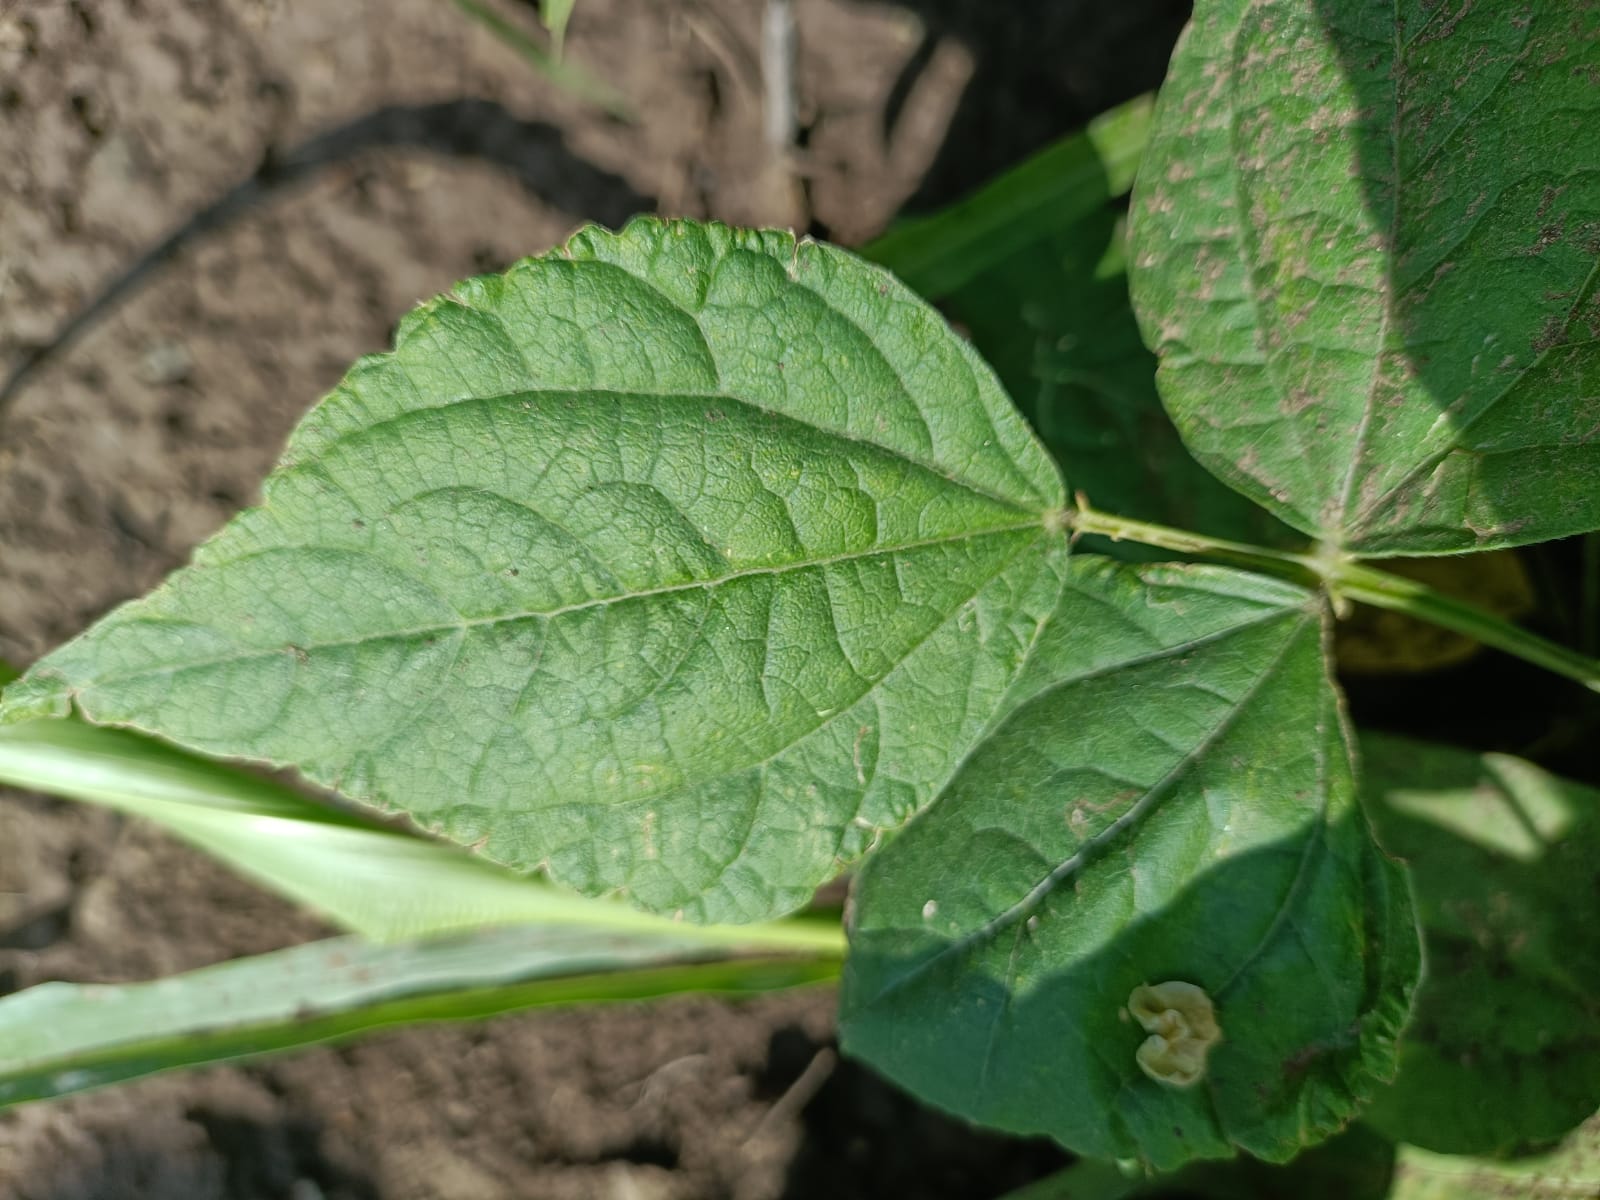
Label: Healthy